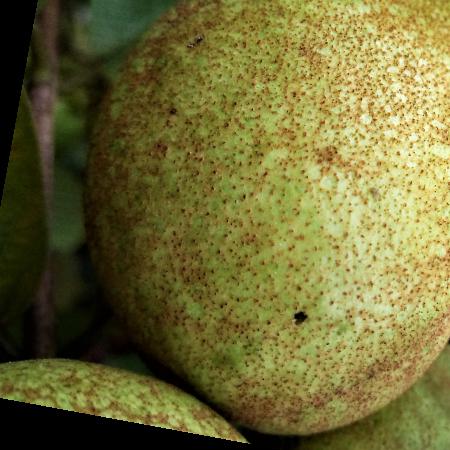
Label: Scab